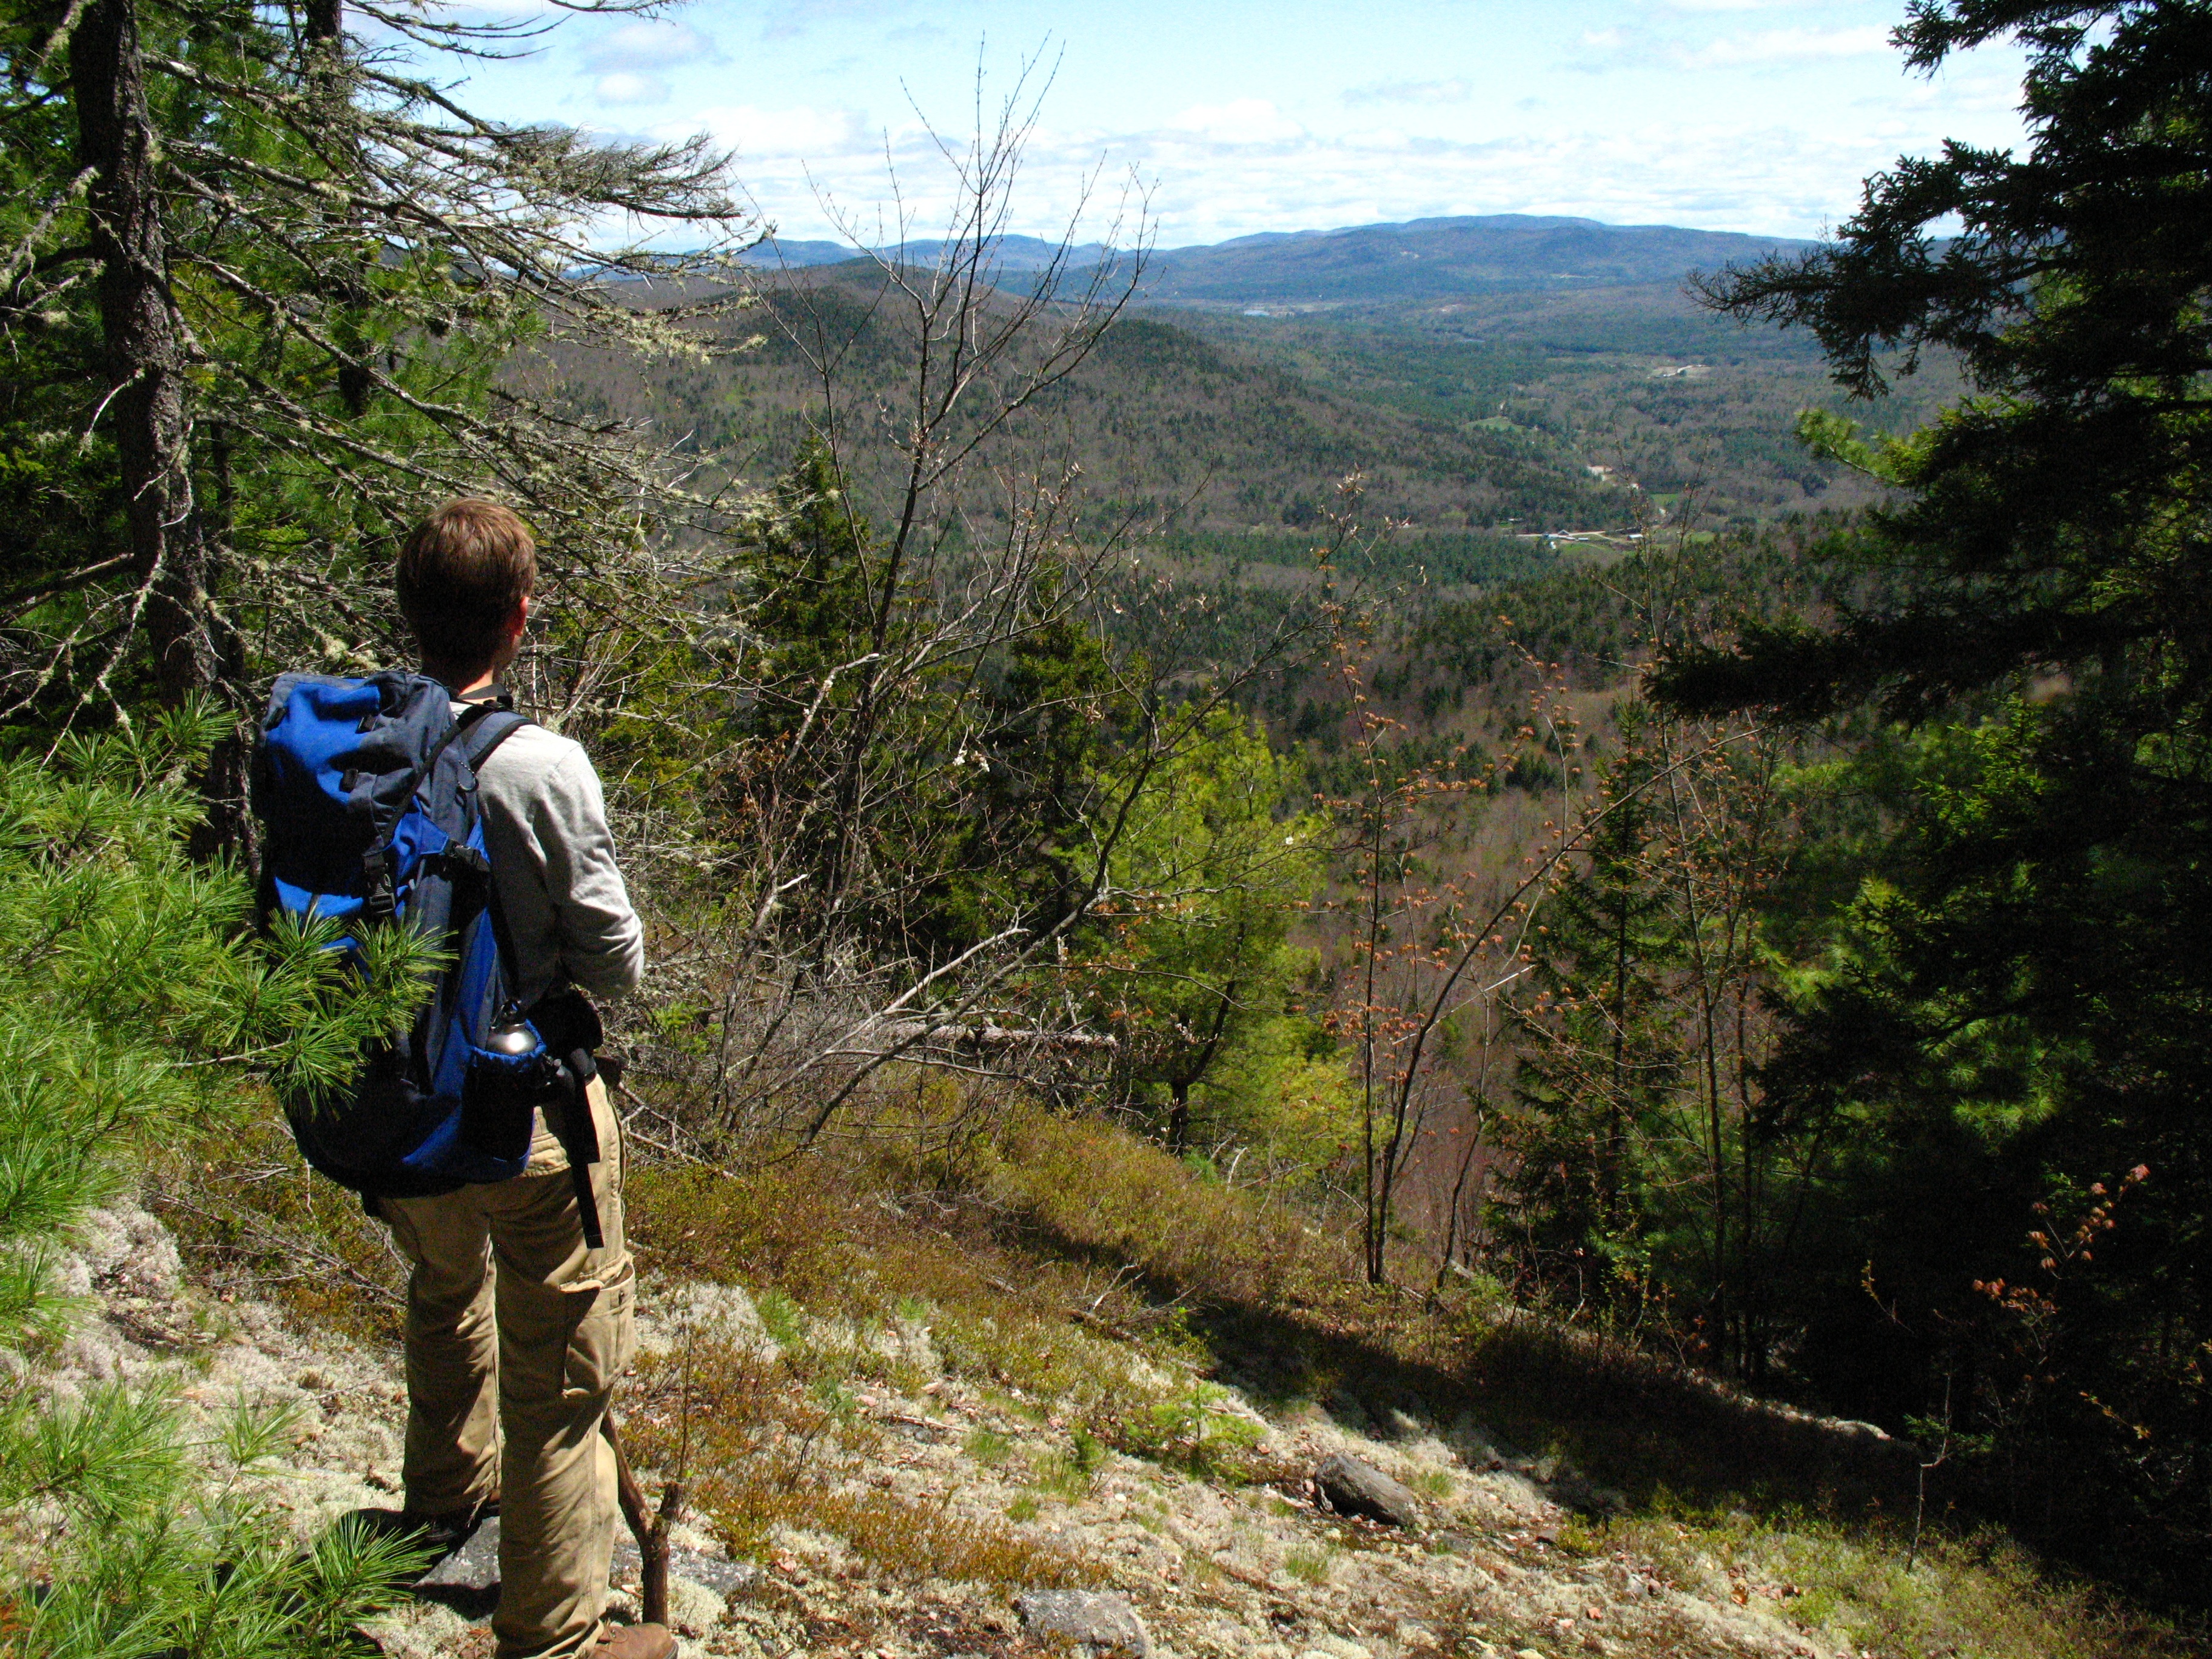
landscape, nature, forest, outdoor, wilderness, walking, mountain, hiking, trail, adventure, view, mountain range, summer, recreation, tranquil, backpacker, climbing, ridge, mountain bike, sports, backpacking, mountain biking, outdoor recreation